Italian Costa Ricans

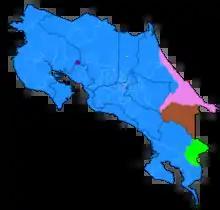
Map showing in green the areas where the Italian language is spoken

Costa Rica is the Central American country with the largest Italian-speaking community. Apart from San Jose, the area with the greatest presence of speakers is the Southern Zone, especially in the cantons of Coto Brus and Corredores, where there are communities like San Vito that were colonized by Italian immigrants and where the language is still spoken actively, with a majority of Sardinian, Calabrian and Sicilian varieties. Furthermore, in these communities of Coto Brus, the Italian language is taught in regional public education, and throughout the country there are many schools that also teach the language as an optional subject.